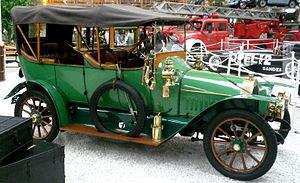
La Peugeot Type 143 est un modèle d'automobile Peugeot commercialisée de 1910 à 1912.